Impalement

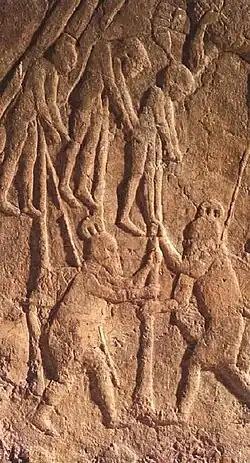
Impalement of Judeans in a Neo-Assyrian relief

Joseph Pitton de Tournefort, travelling on botanical research in the Levant 1700–1702, observed both ordinary longitudinal impalement, but also a method called "gaunching", in which the condemned is hoisted up by means of a rope over a row of sharp metal hooks. He is then released, and depending on how the hooks enter his body, he may survive in impaled condition for a few days.